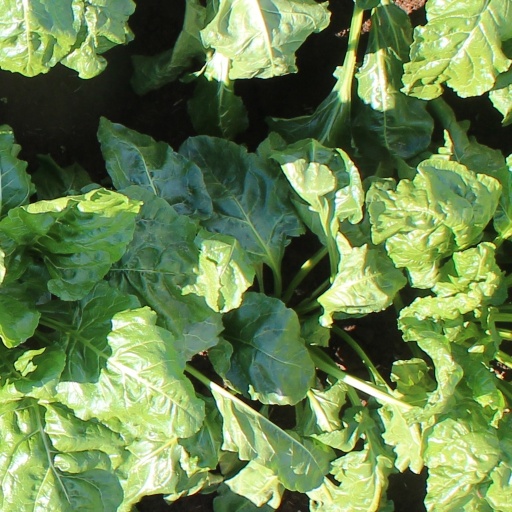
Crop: sugar beet